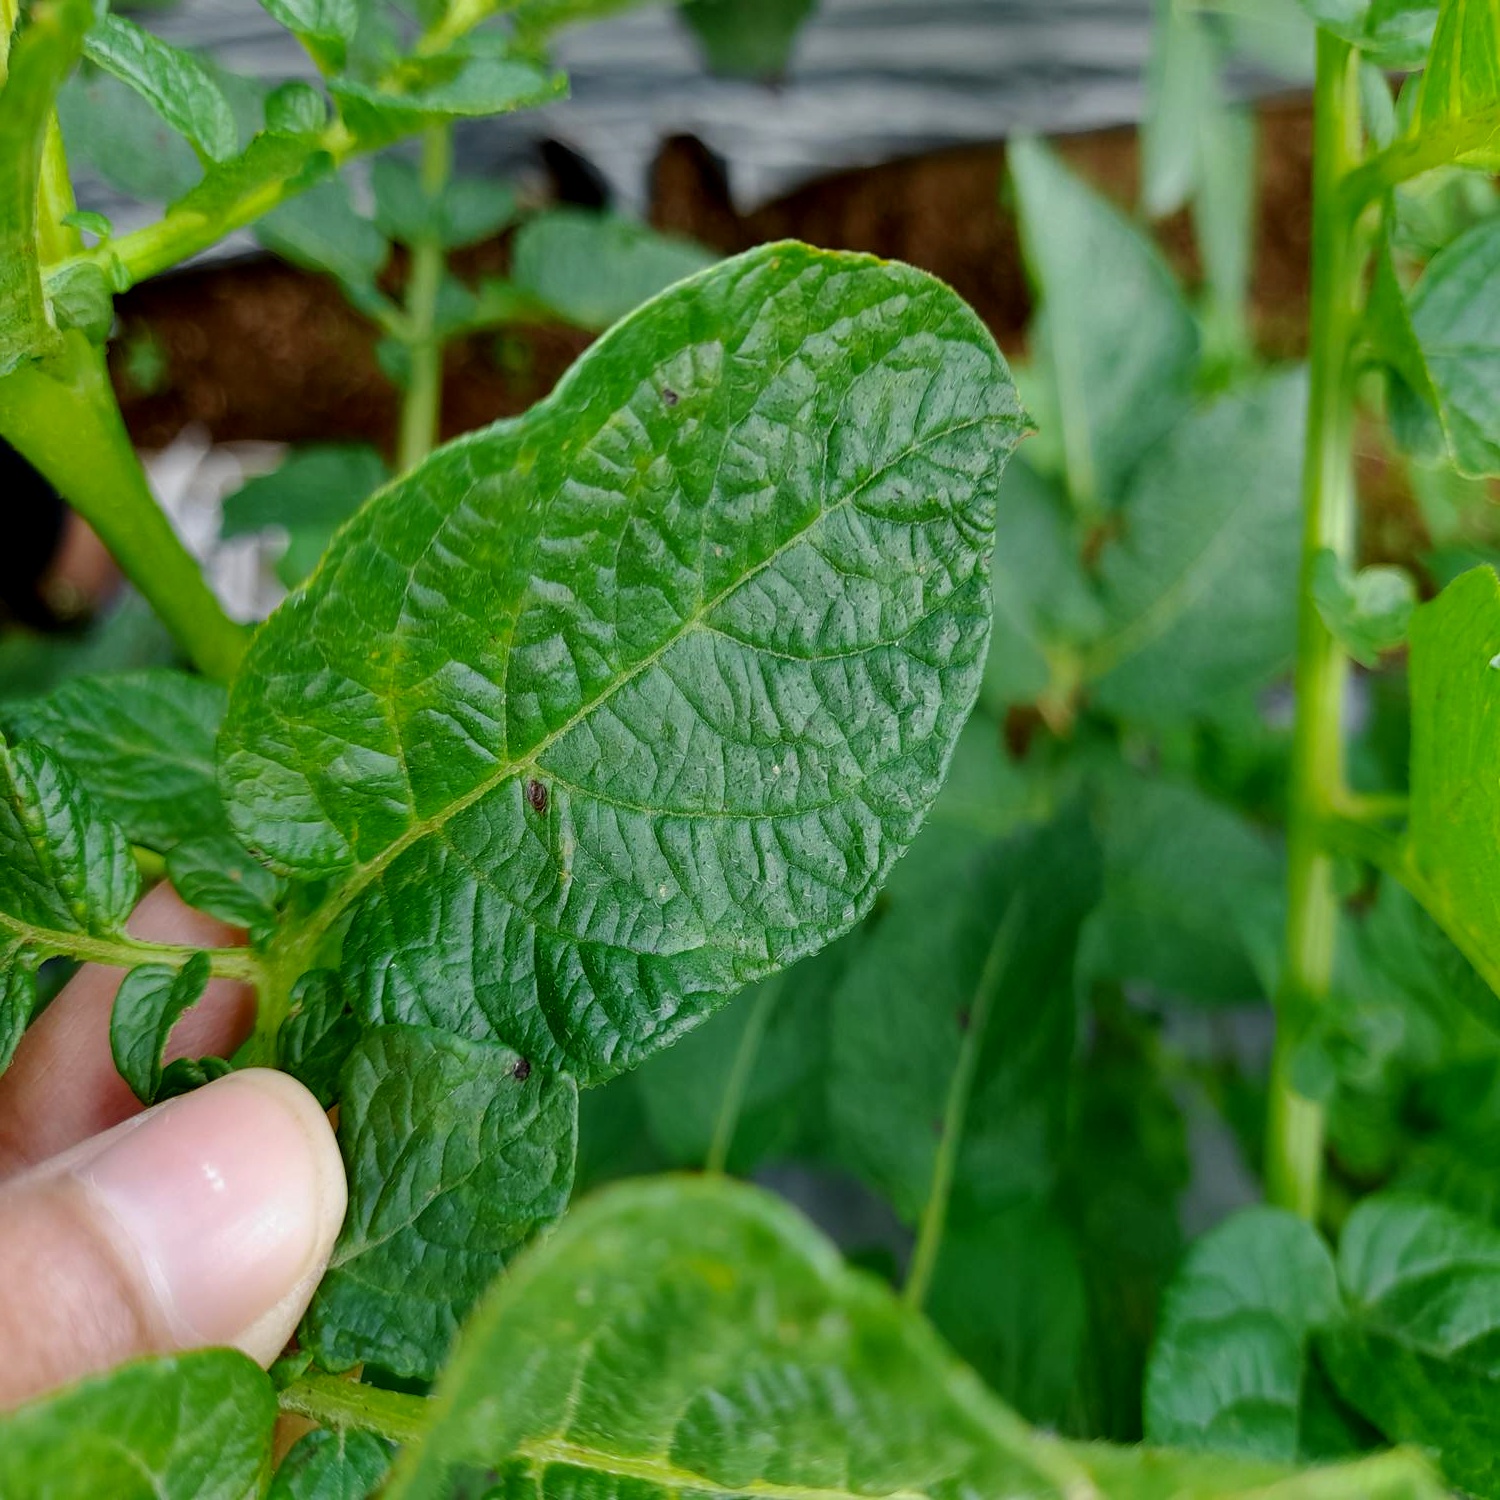
Etiqueta: Virus